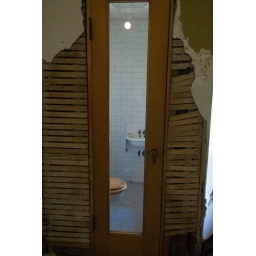
Most of the bathrooms in the house have clear glass doors. Also many rooms are in disreapair.